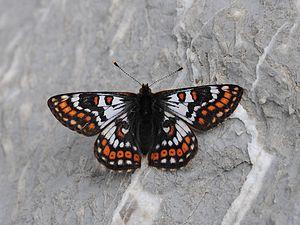
Le damier de l'alchémille (Euphydryas cynthia) est un papillon de la famille des Nymphalidae
Le Damier de l'alchémille ou Damier des alpages est une espèce de lépidoptères de la famille des Nymphalidae, de la sous-famille des Nymphalinae, de la tribu des Melitaeini, et du genre Euphydryas.
Euphydryas est un genre holarctique de lépidoptères de la famille des Nymphalidae, de la sous-famille des Nymphalinae et de la tribu des Melitaeini.